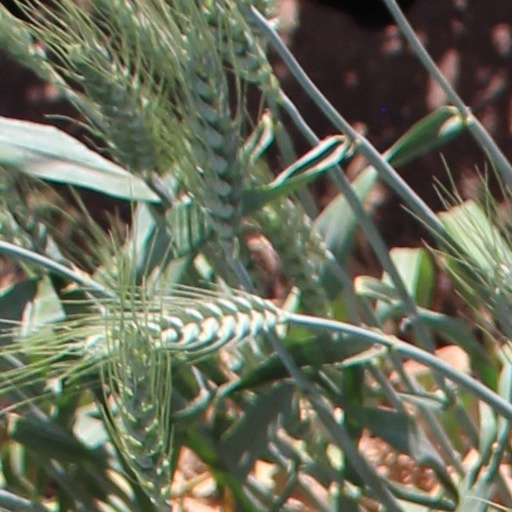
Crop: wheat